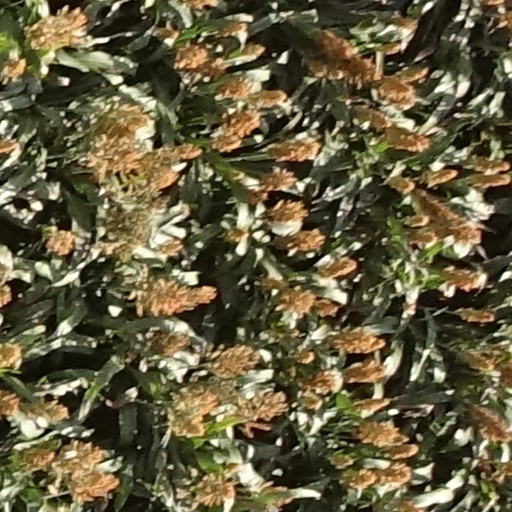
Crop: sorghum